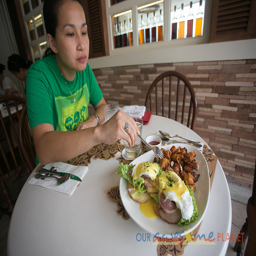
A woman eating at a table from a plate of food.
The woman is eating her meal at the table by herself.
A woman in a green shirt sits at a table with a large plate of food.
A woman sits at a table picking at food with a fork.
Her meal was sitting on the dining table across from her.